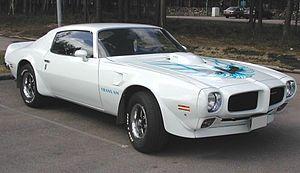
Pontiac Trans Am 1973